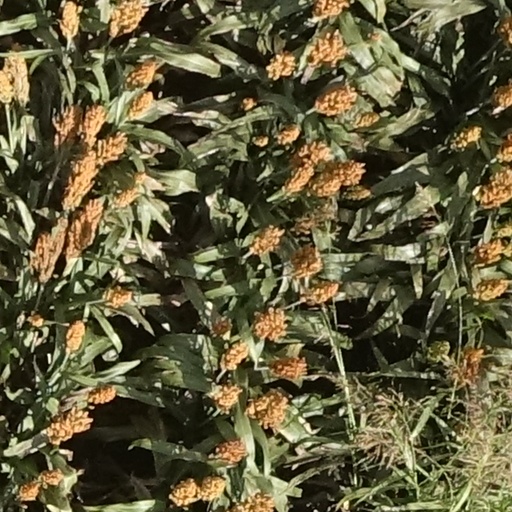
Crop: sorghum